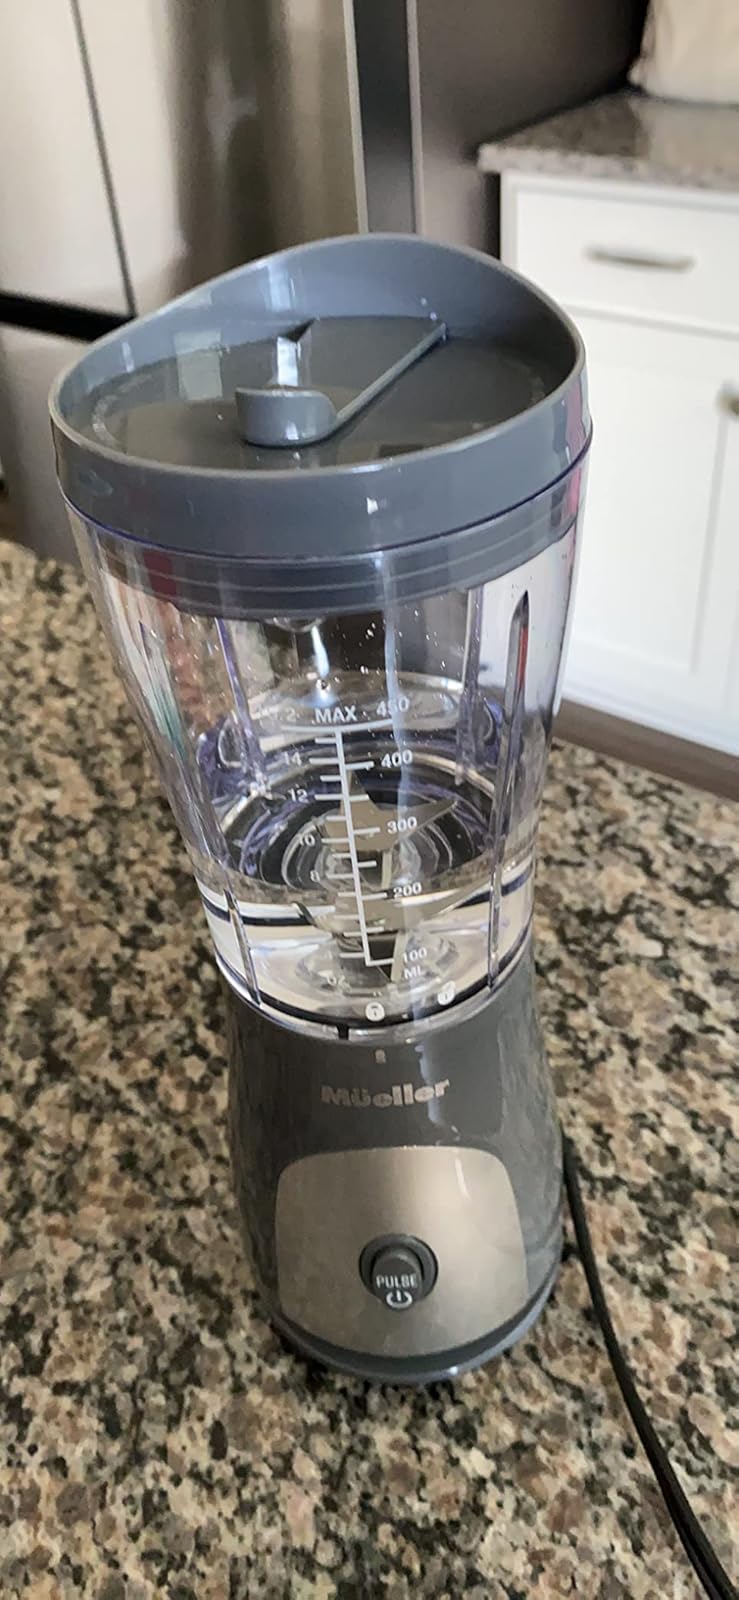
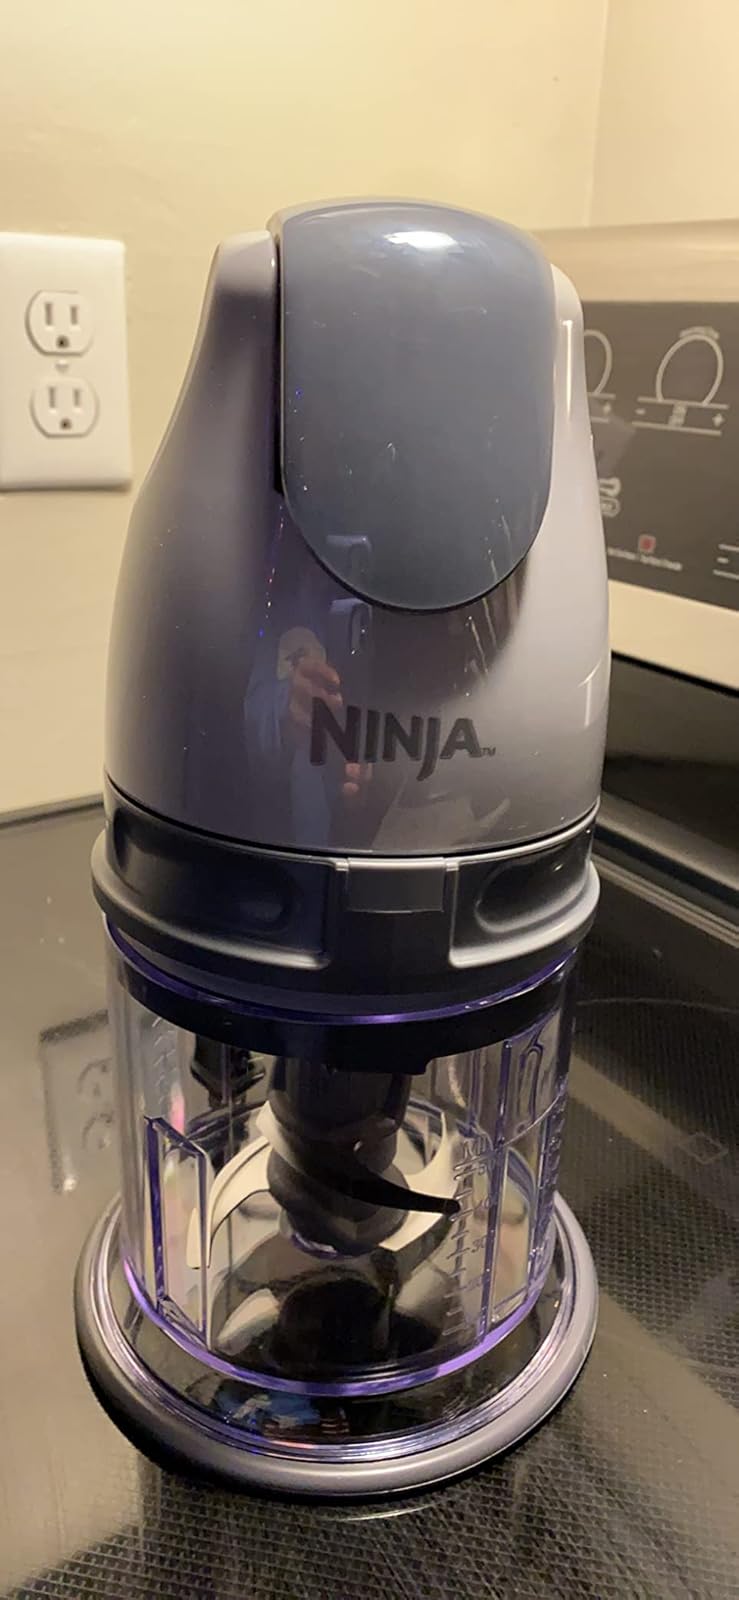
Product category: items_blender
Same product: no